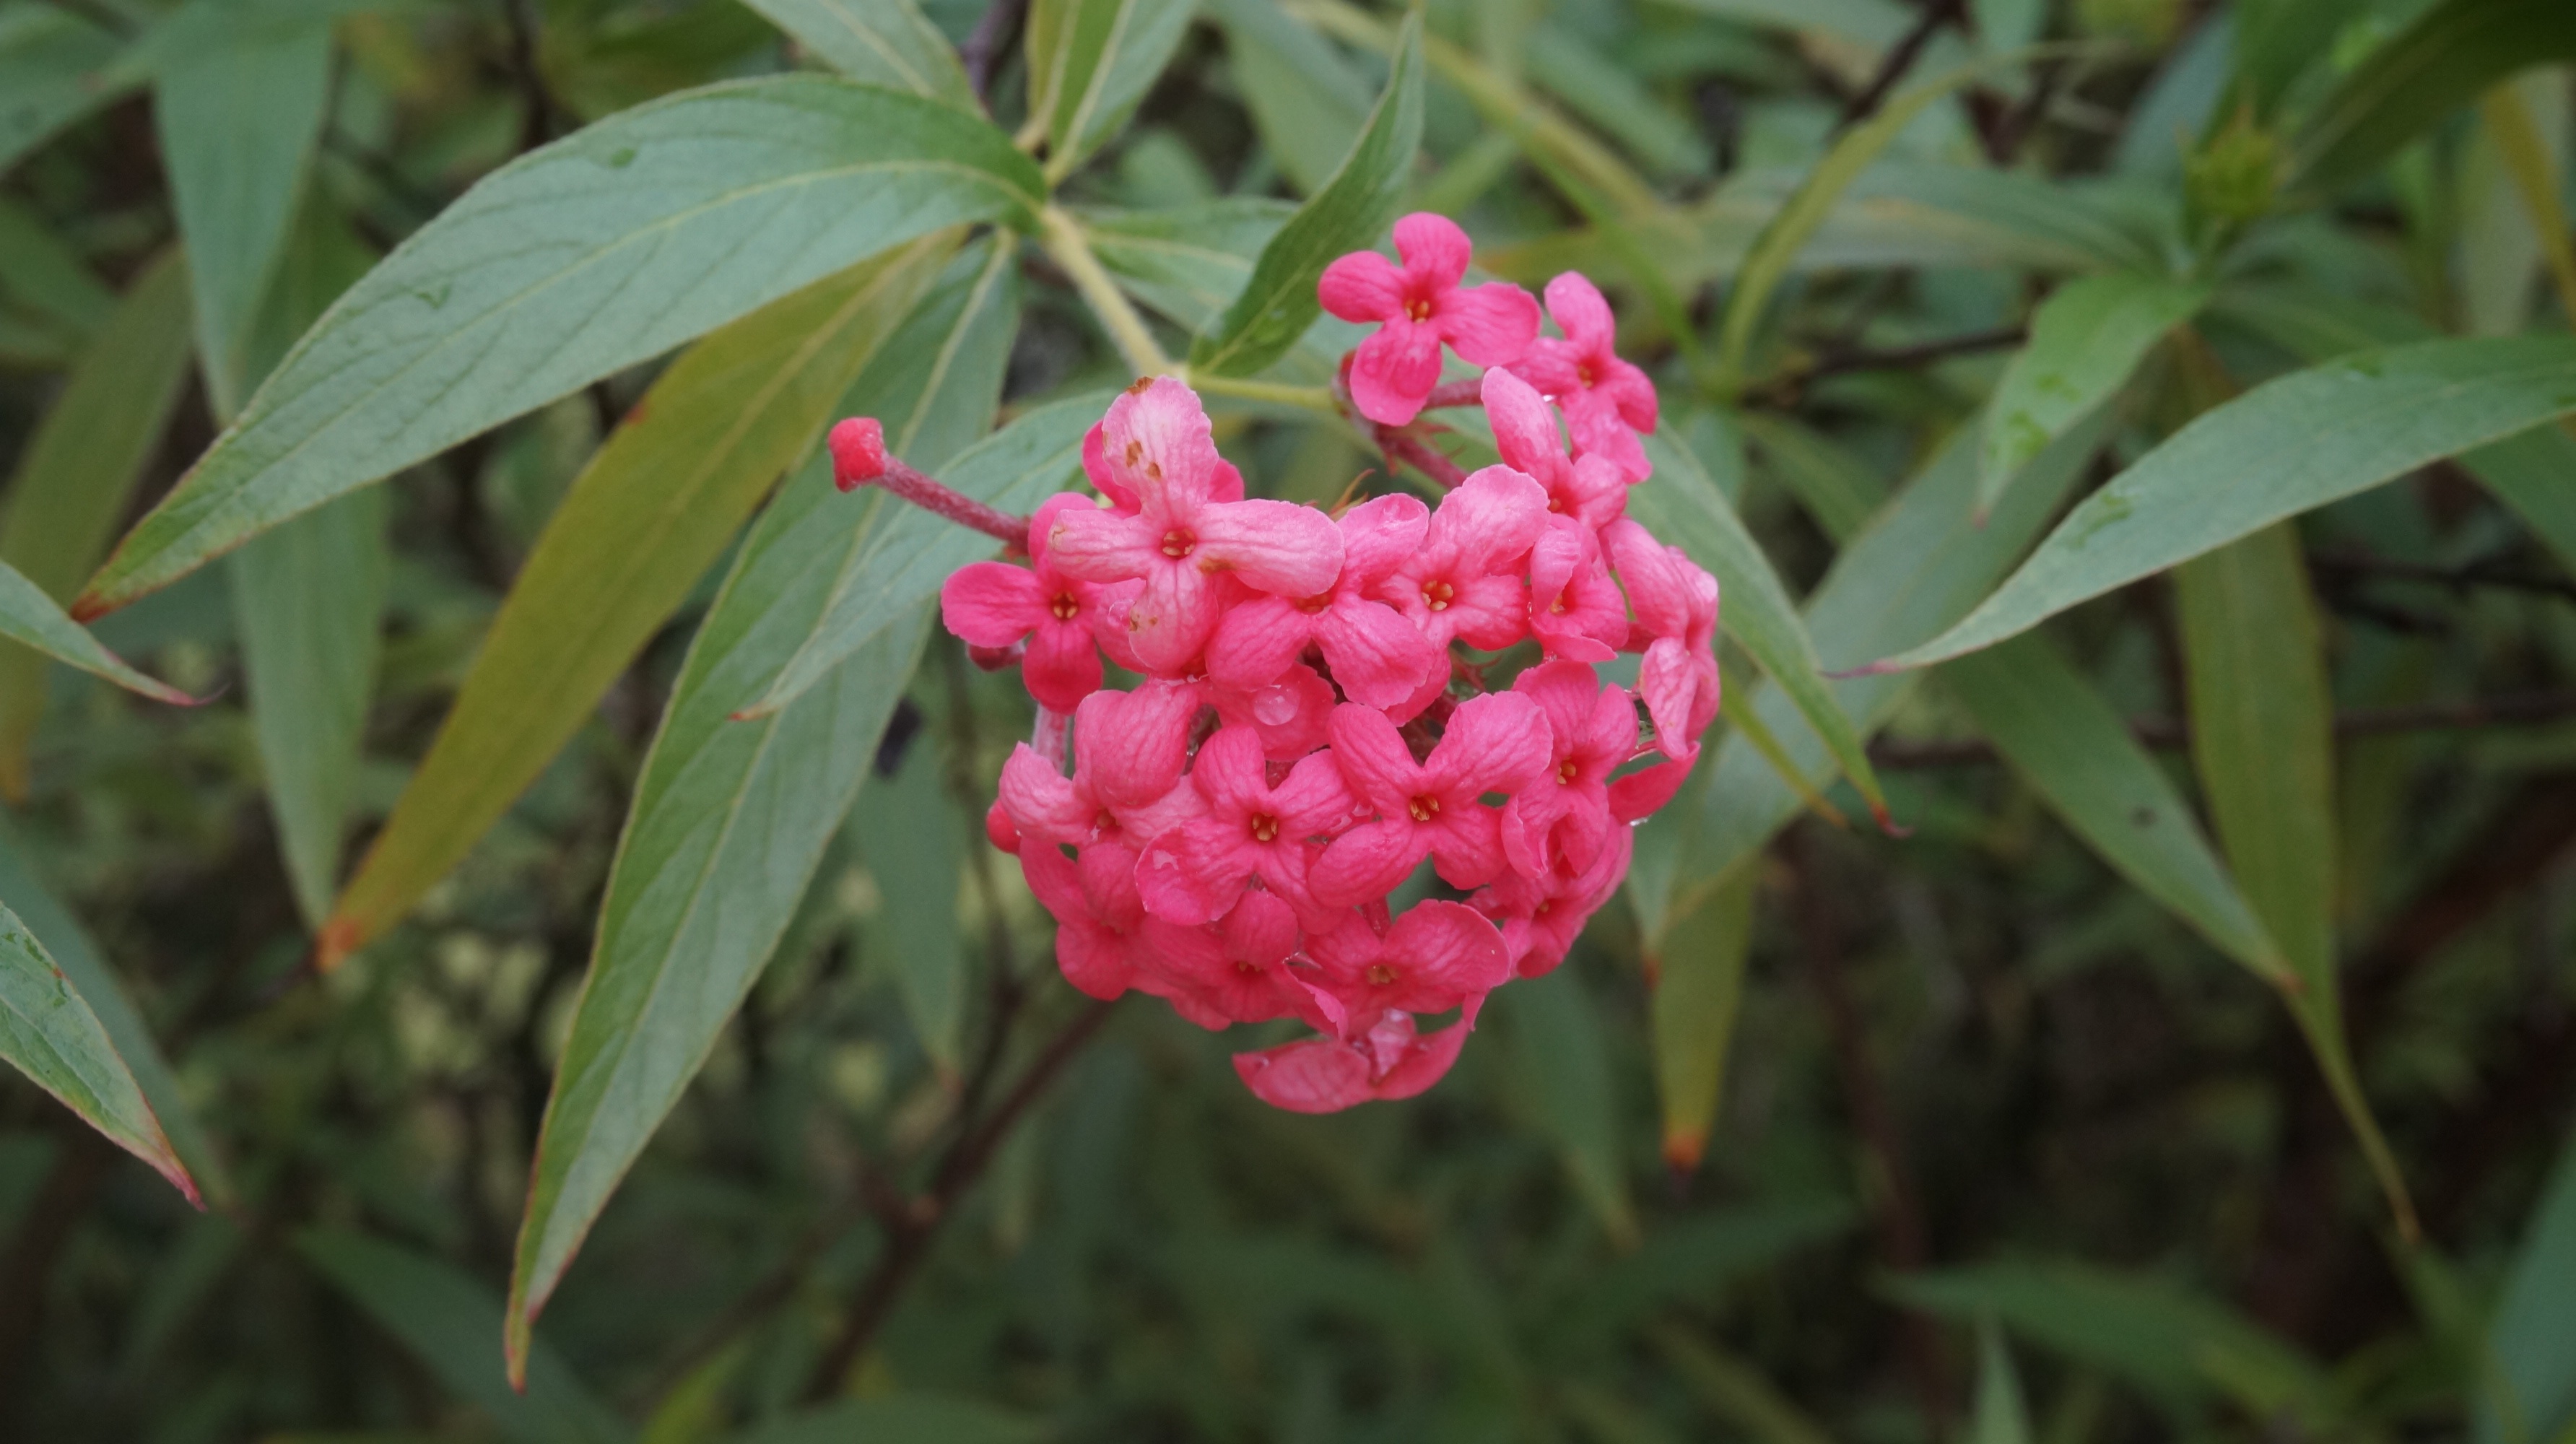
blossom, plant, leaf, flower, produce, evergreen, botany, flora, wildflower, shrub, flowering plant, land plant